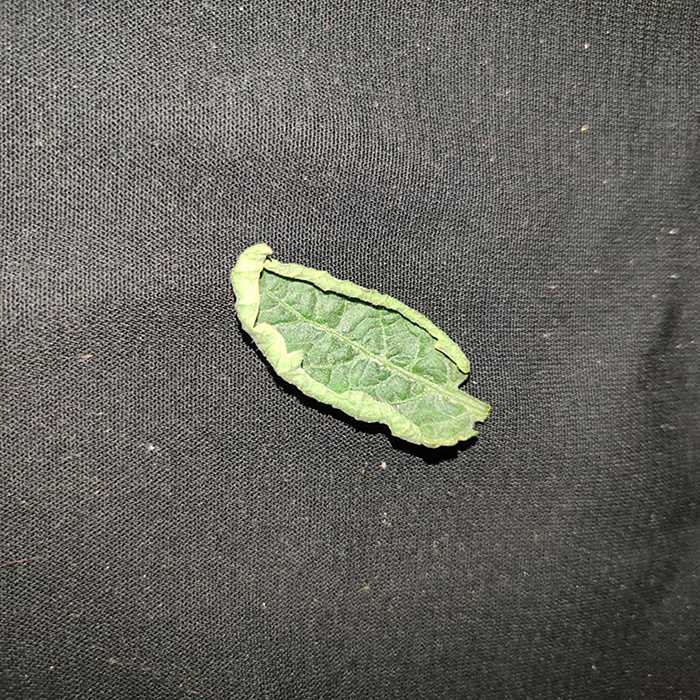
Plant: Tomato
Label: Tomato leaf curl virus